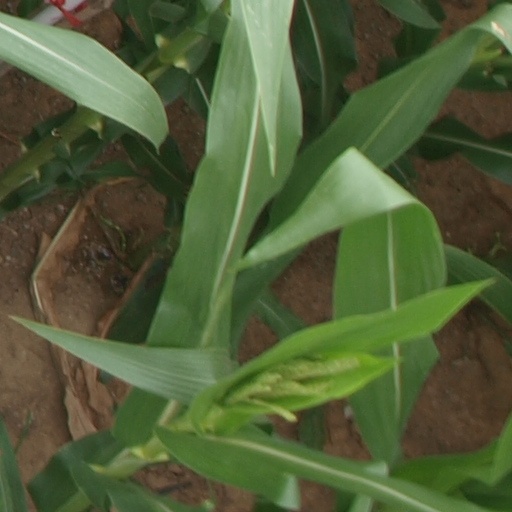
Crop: maize; corn